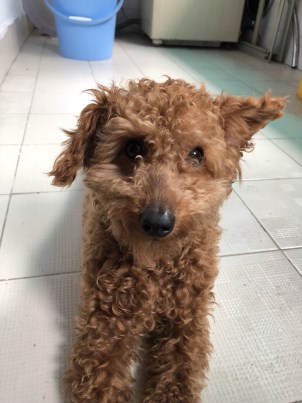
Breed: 7449-n000128-teddy